Anglo-Scottish border

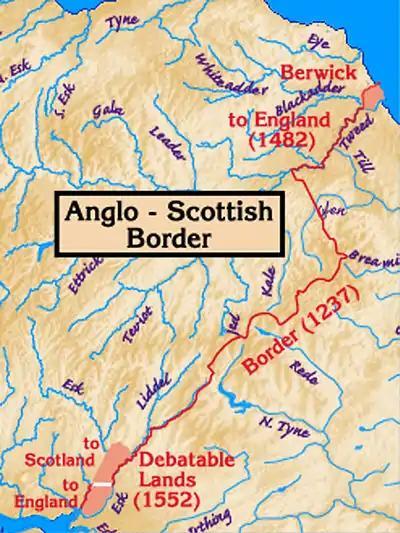
History of the border

The near-simultaneous collapse of the Brythonic Kingdom of Strathclyde and the disintegration of the Anglian Earldom of Bamburgh in the 11th century removed ancient realms that had long kept the regions distinct, enabling the southward expansion of Gaelic Alba and the spread of Norman rule in northern England. This expansion was driven by Norman, Breton, and Flemish forces encouraged by both Norman England and Alba, who dispossessed and colonised lands of Strathclyde, Galloway and Lothian to Northumbria, Cumberland (Cumbria), and Westmorland (Westmoringas). Previously, this broad region had been a complex mosaic of Brythonic, Anglian, Gaelic—including Norse and Norse-Gael communities and polities.